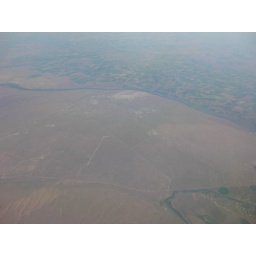
Looking out the window of the plane as we fly from Miami to Seattle. Photo taken by Dan.